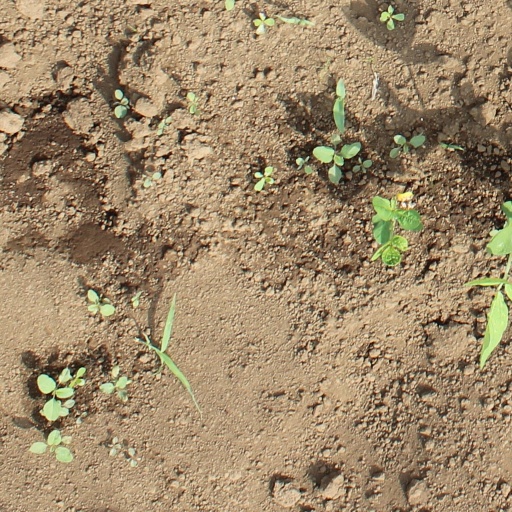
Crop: soybean